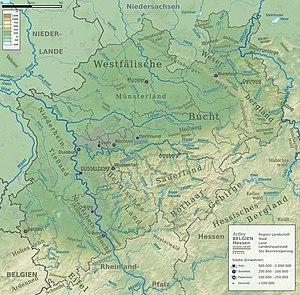
Carte topographique du land Rhénanie-du-Nord-Westphalie (Allemagne).